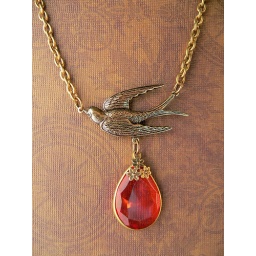
Vintage, faceted, lucite pendant charm in vibrant red, tiny floral brass flower charm, brass bird connector, vintage brass chain.